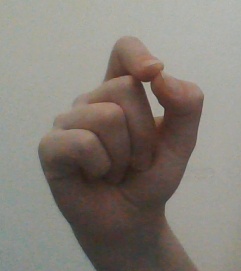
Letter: fa